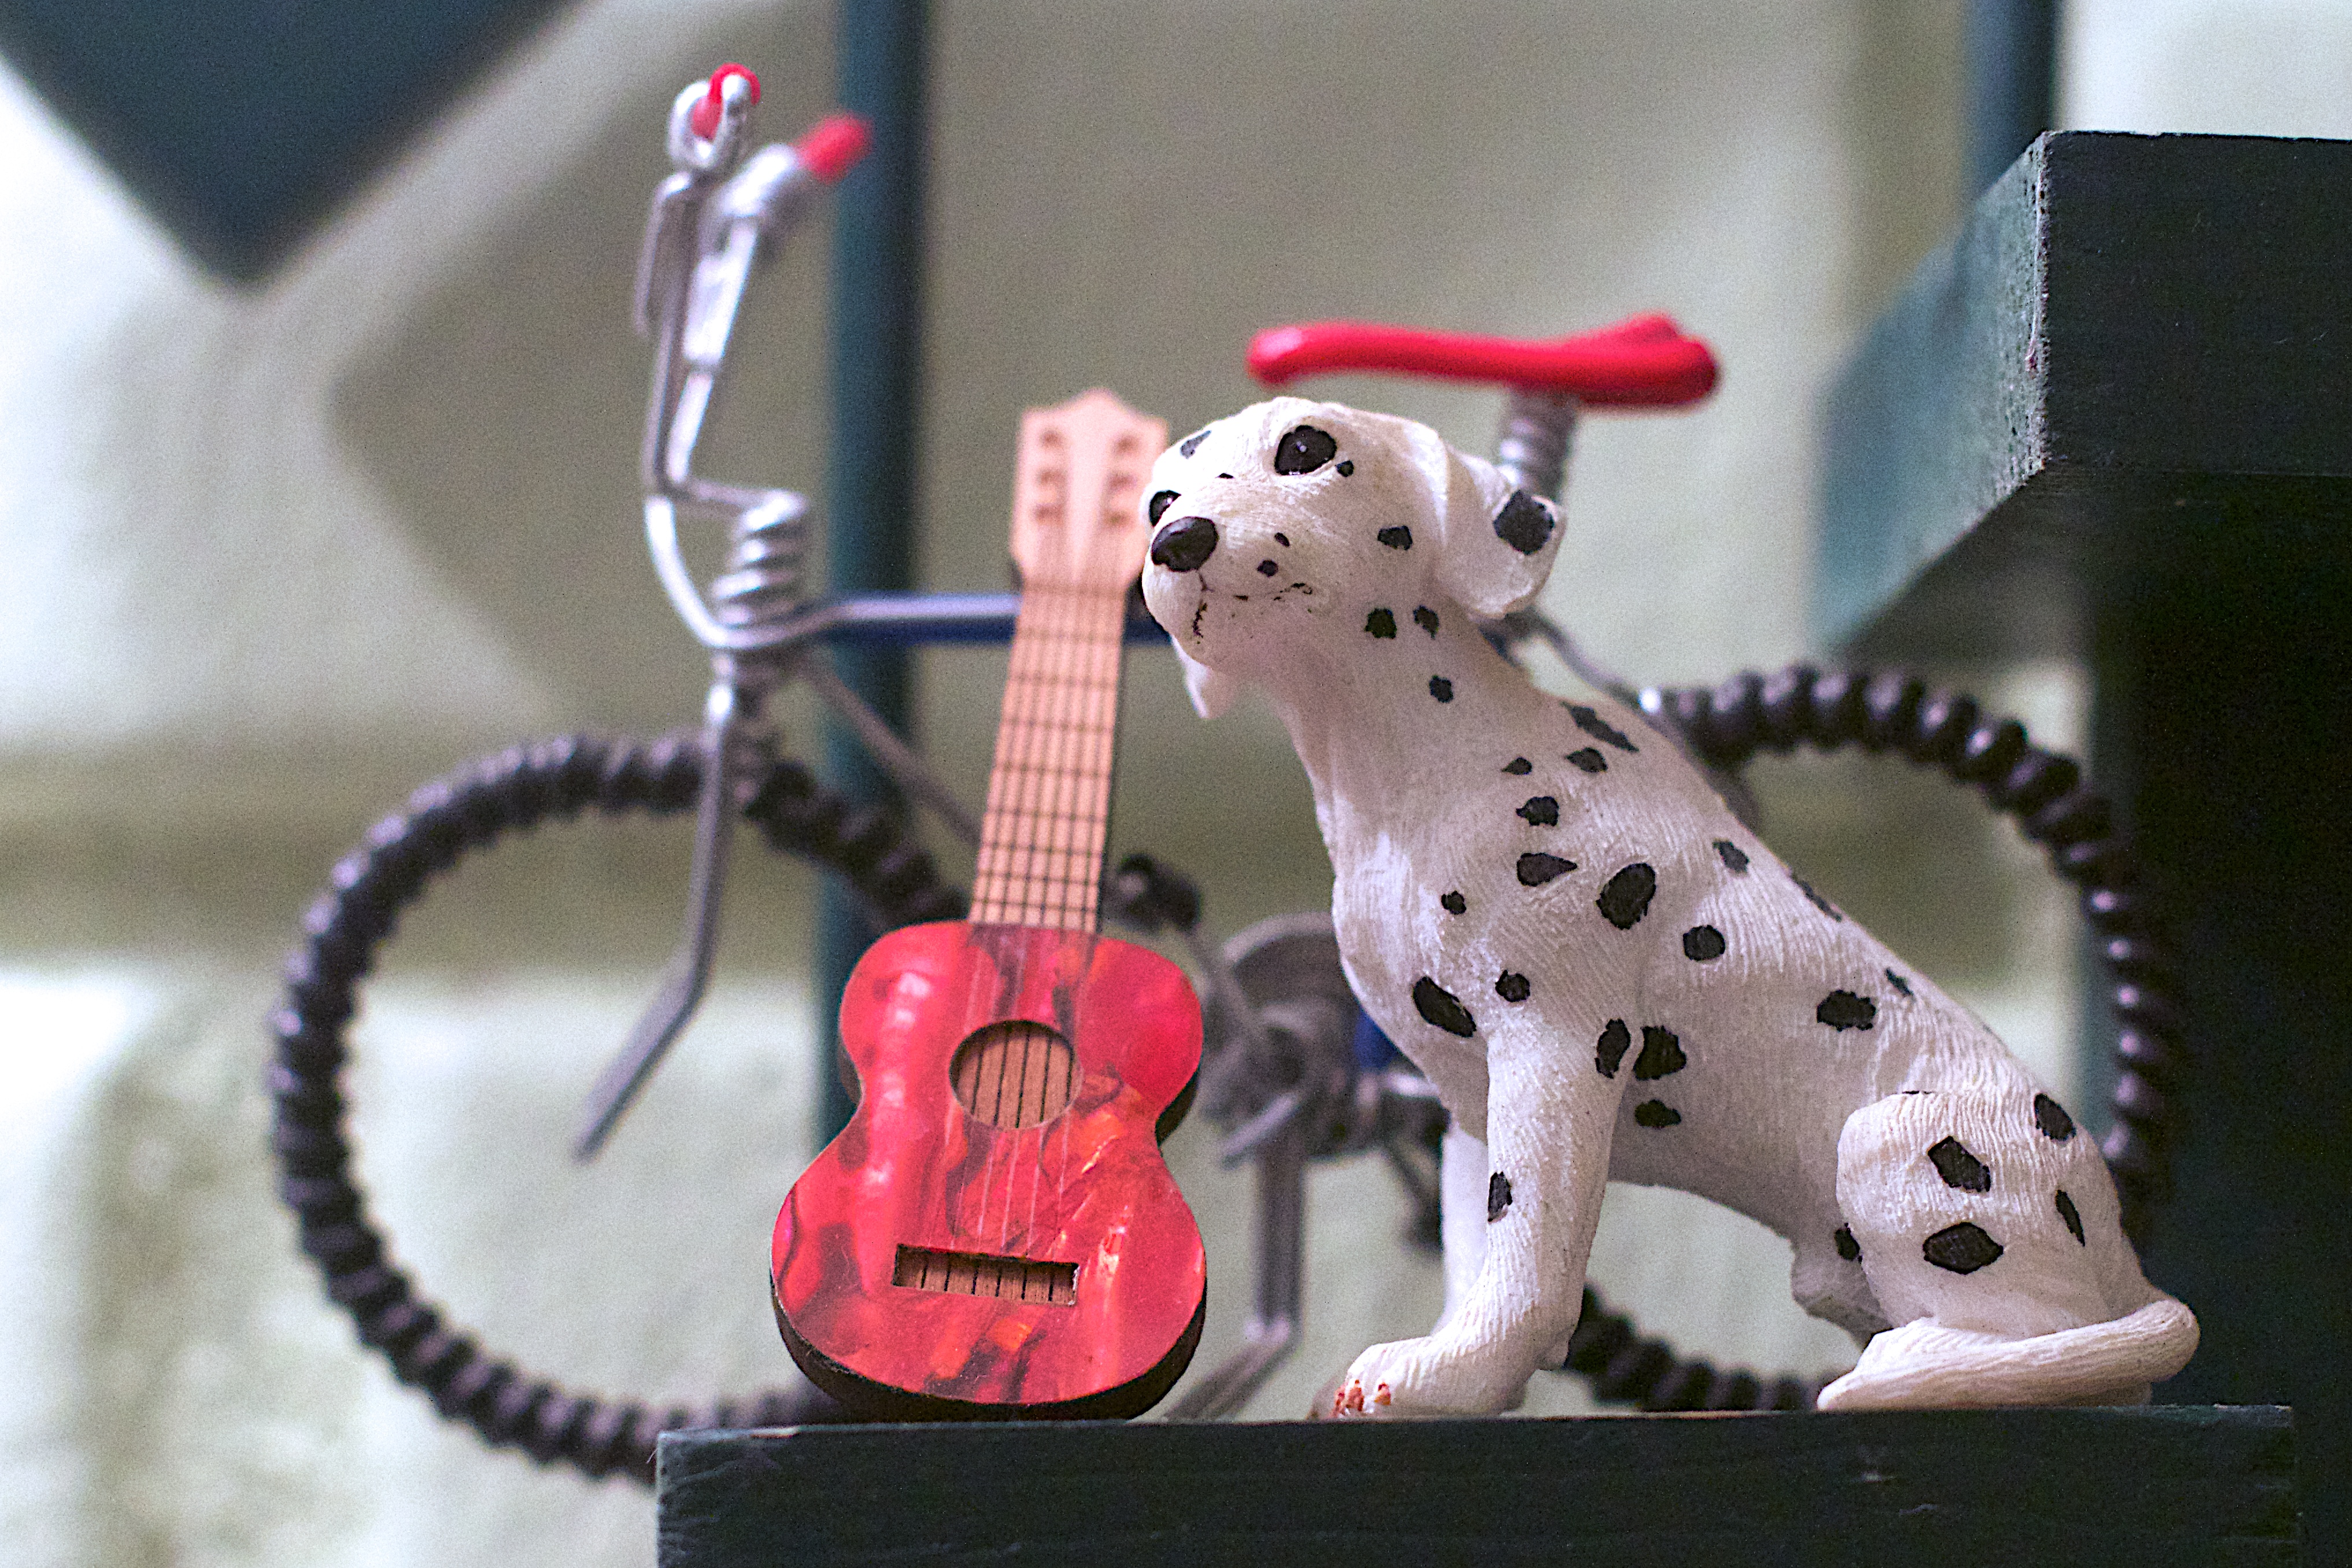
puppy, dog, mammal, toy, 2015365, dalmatian, dog like mammal